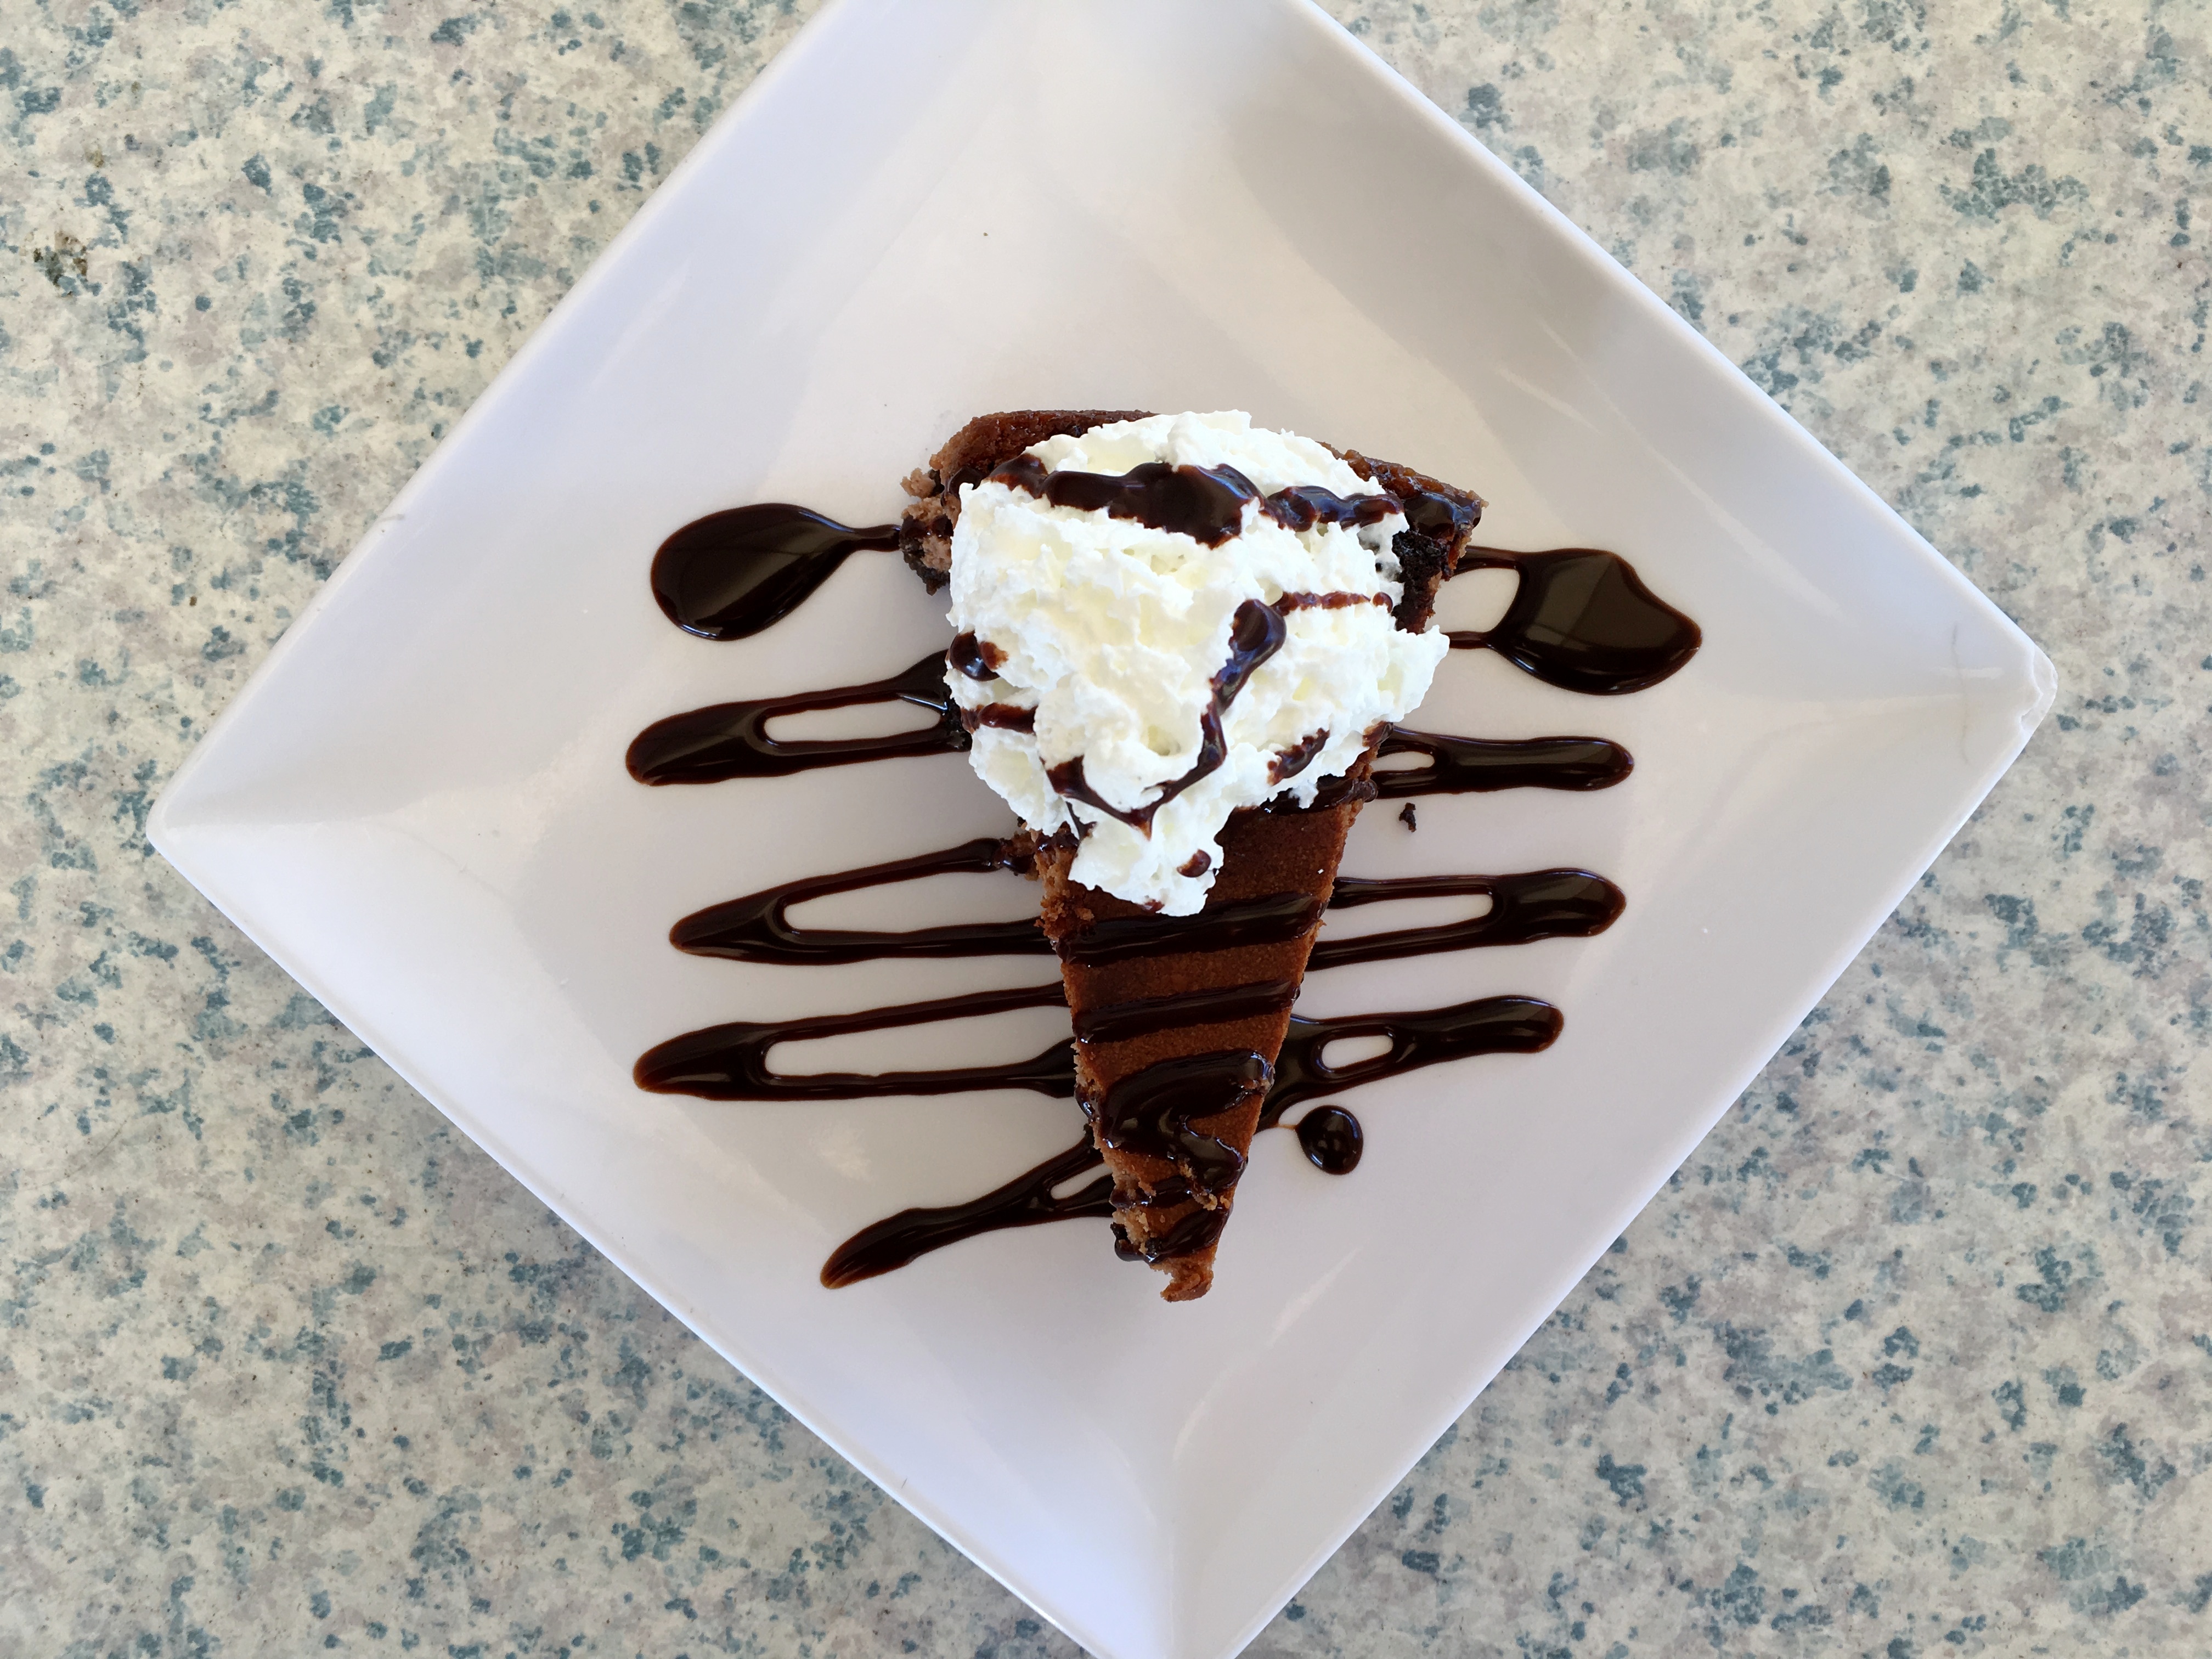
dish, meal, food, produce, breakfast, chocolate, baking, dessert, icing, flavor, snack food, cookies and crackers, chocolate brownie